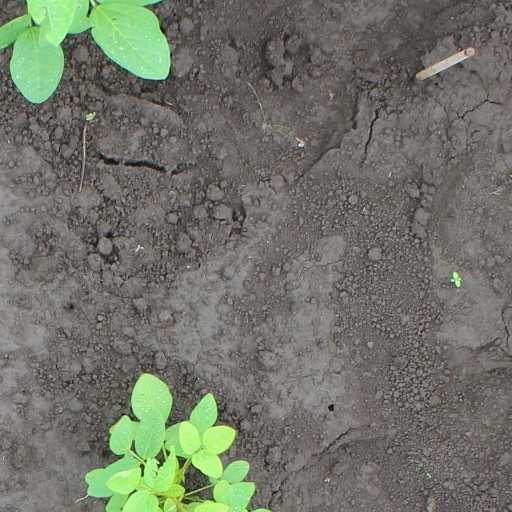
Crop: soybean